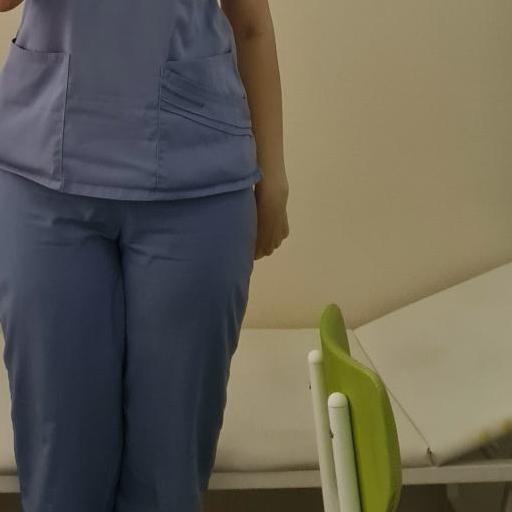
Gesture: no_gesture